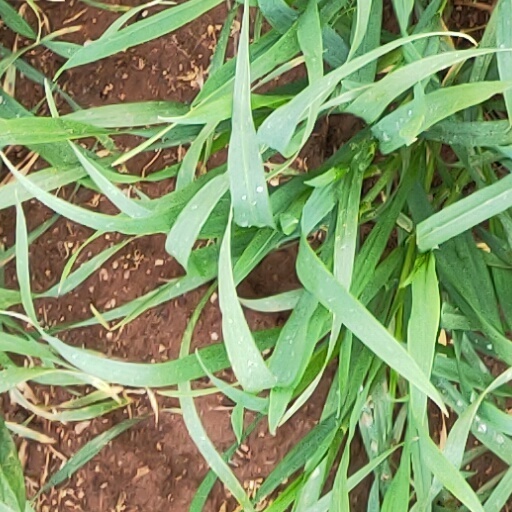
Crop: wheat